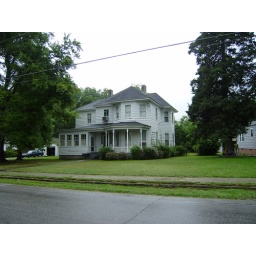
showing the bay windows in the dining room and bedroom upstairs.